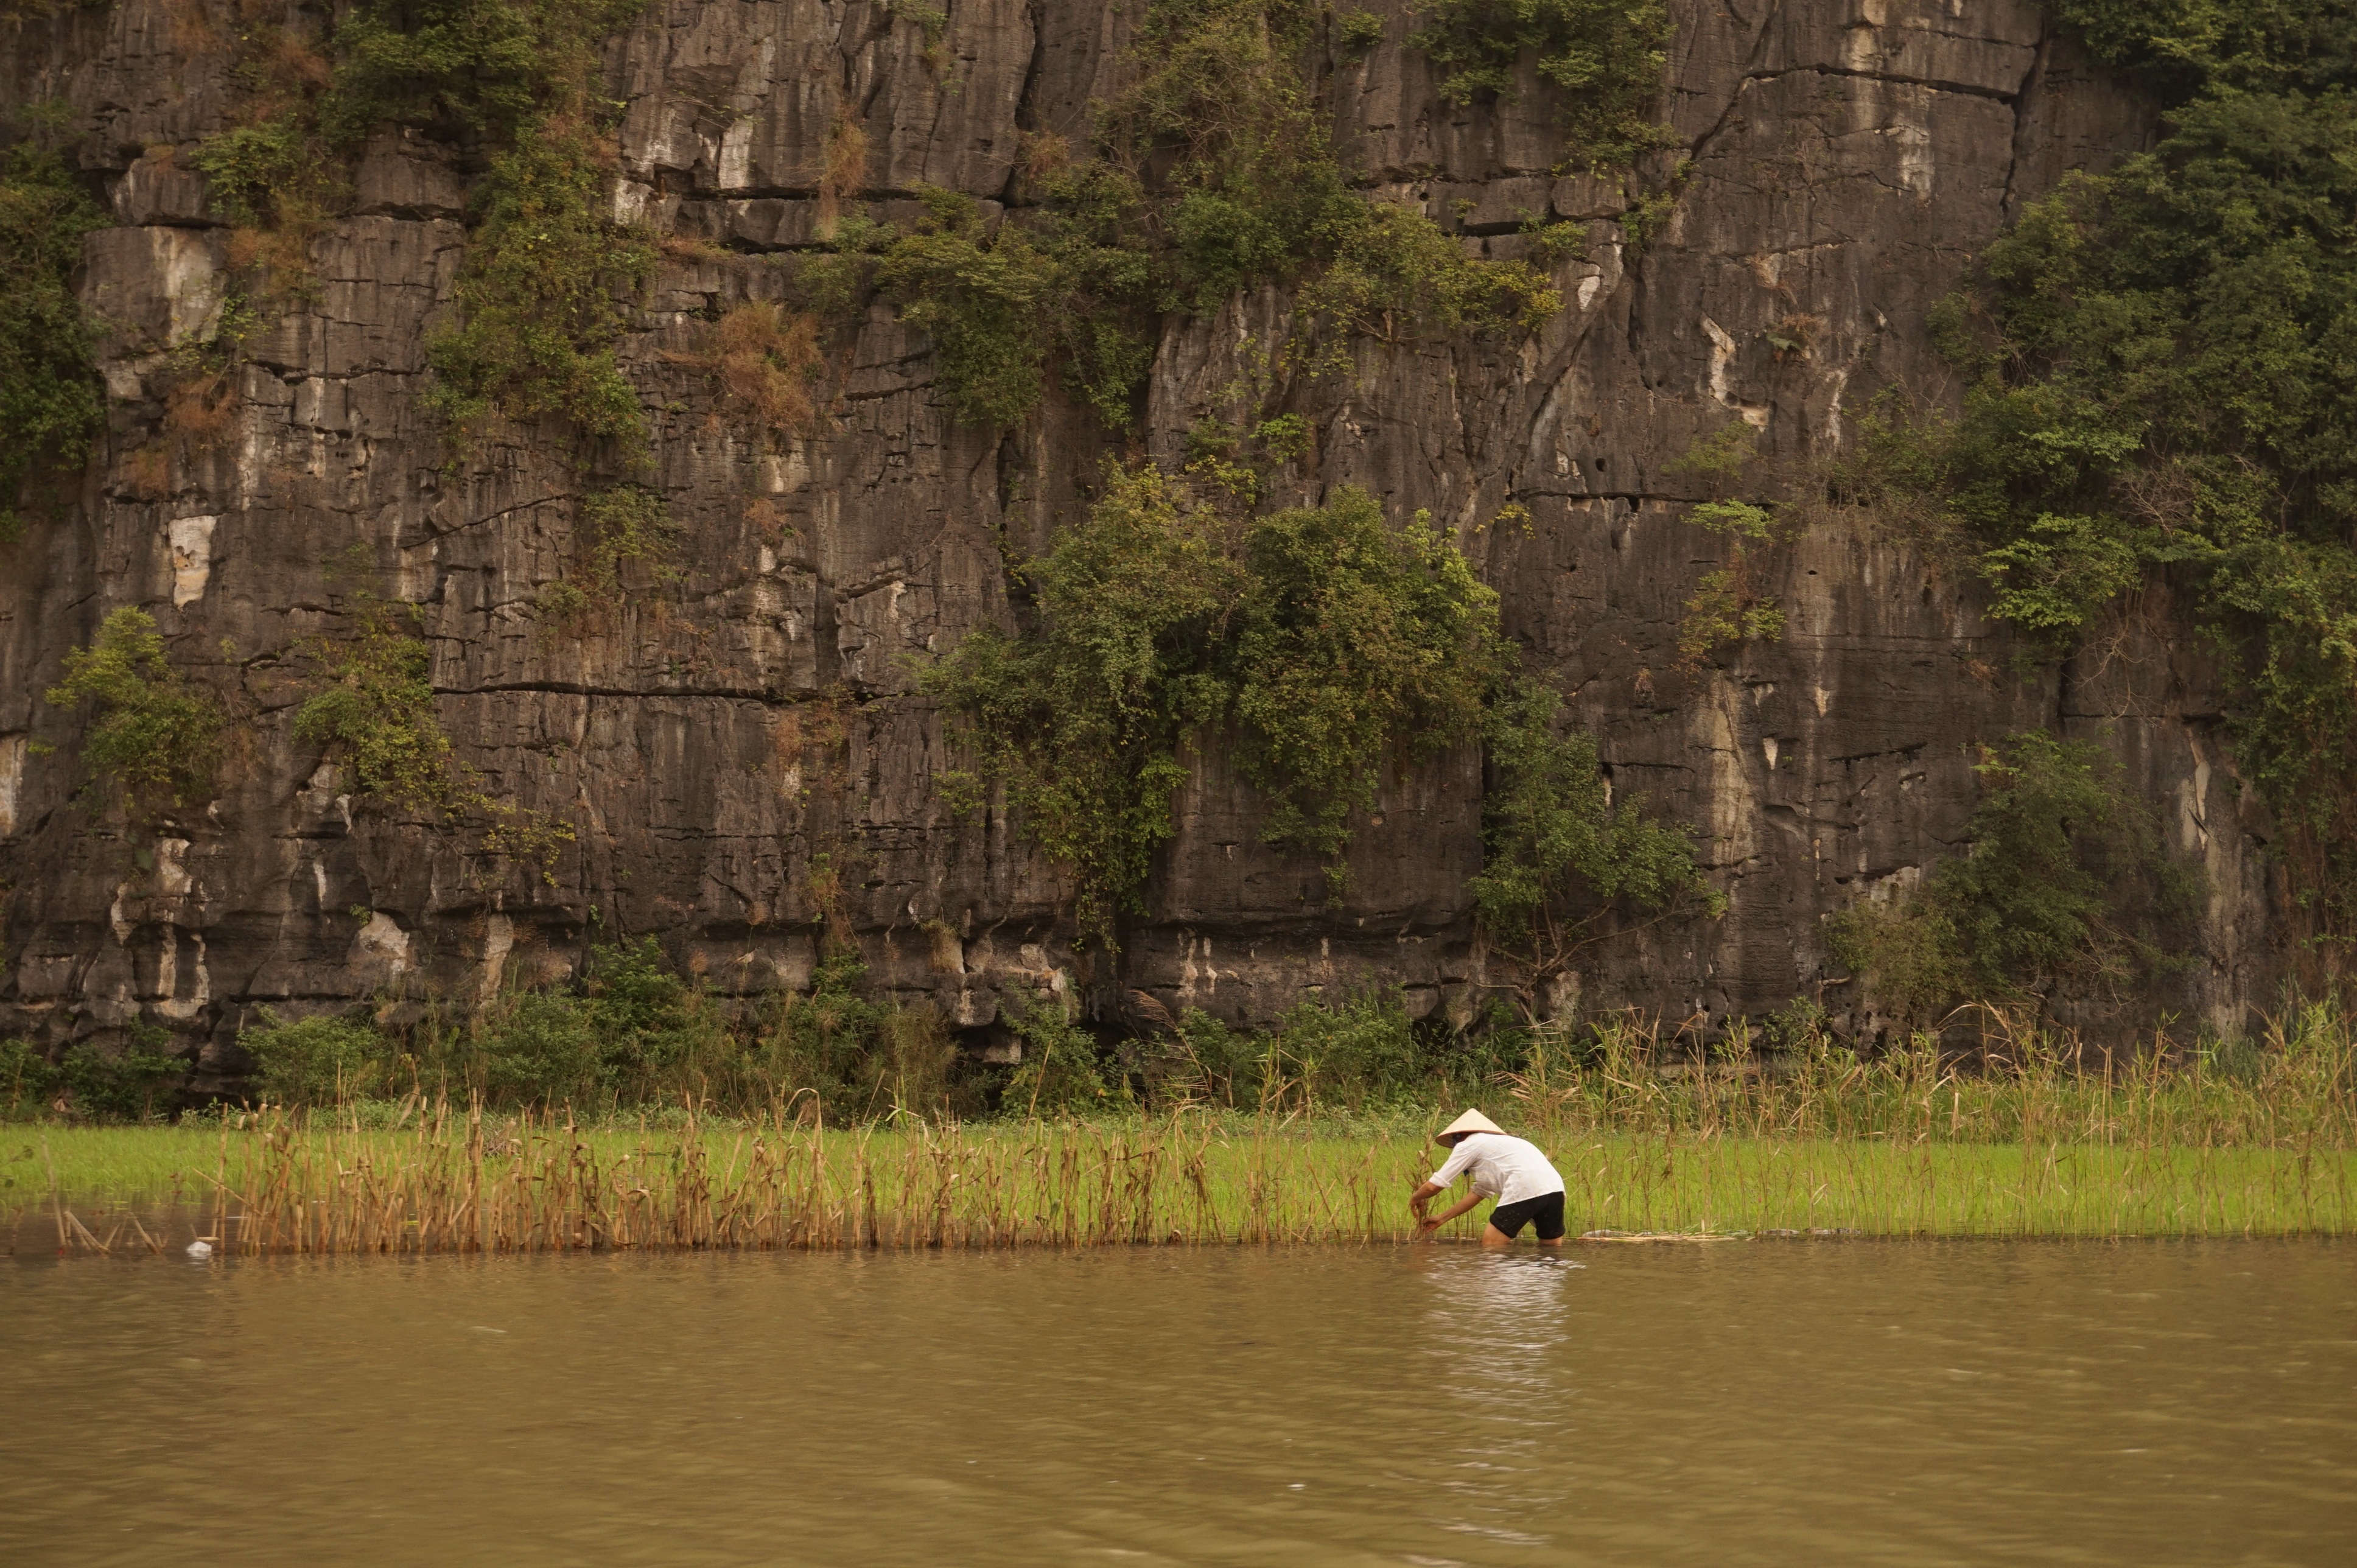
work, man, landscape, water, nature, rock, mountain, plant, boat, farm, backpack, wall, river, travel, environment, green, harvest, jungle, agriculture, tourism, rice, waterway, ecology, vietnamese, rocks, terrace, traveling, wetland, plantation, vietnam, rice fields, rice field